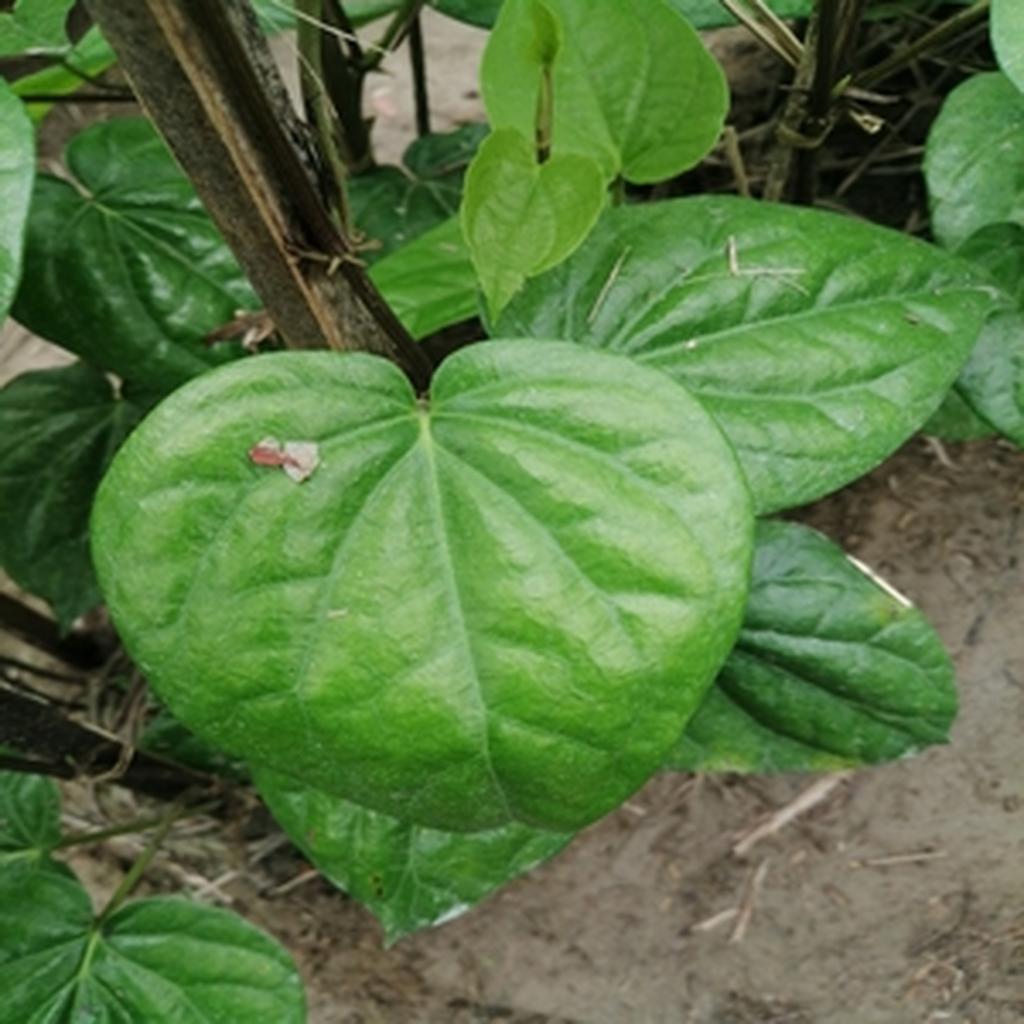
Label: Healthy_Leaf